Cultural Quarter, Northampton

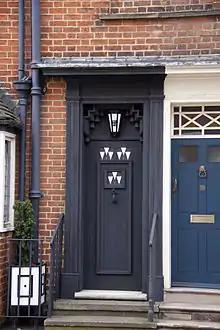
78 Derngate

78 Derngate is a Grade II* Listed Georgian house, noted for its interior, which was extensively redeveloped in 1916-7 by Charles Rennie Mackintosh for local businessman and modelmaker, Wenman Joseph Bassett-Lowke. It has been open to the public since 2003.